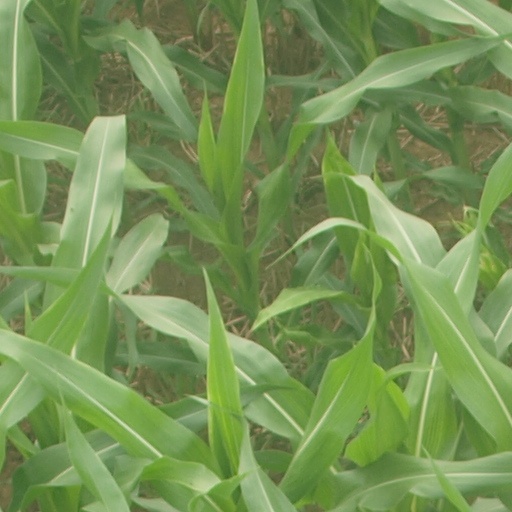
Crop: maize; corn